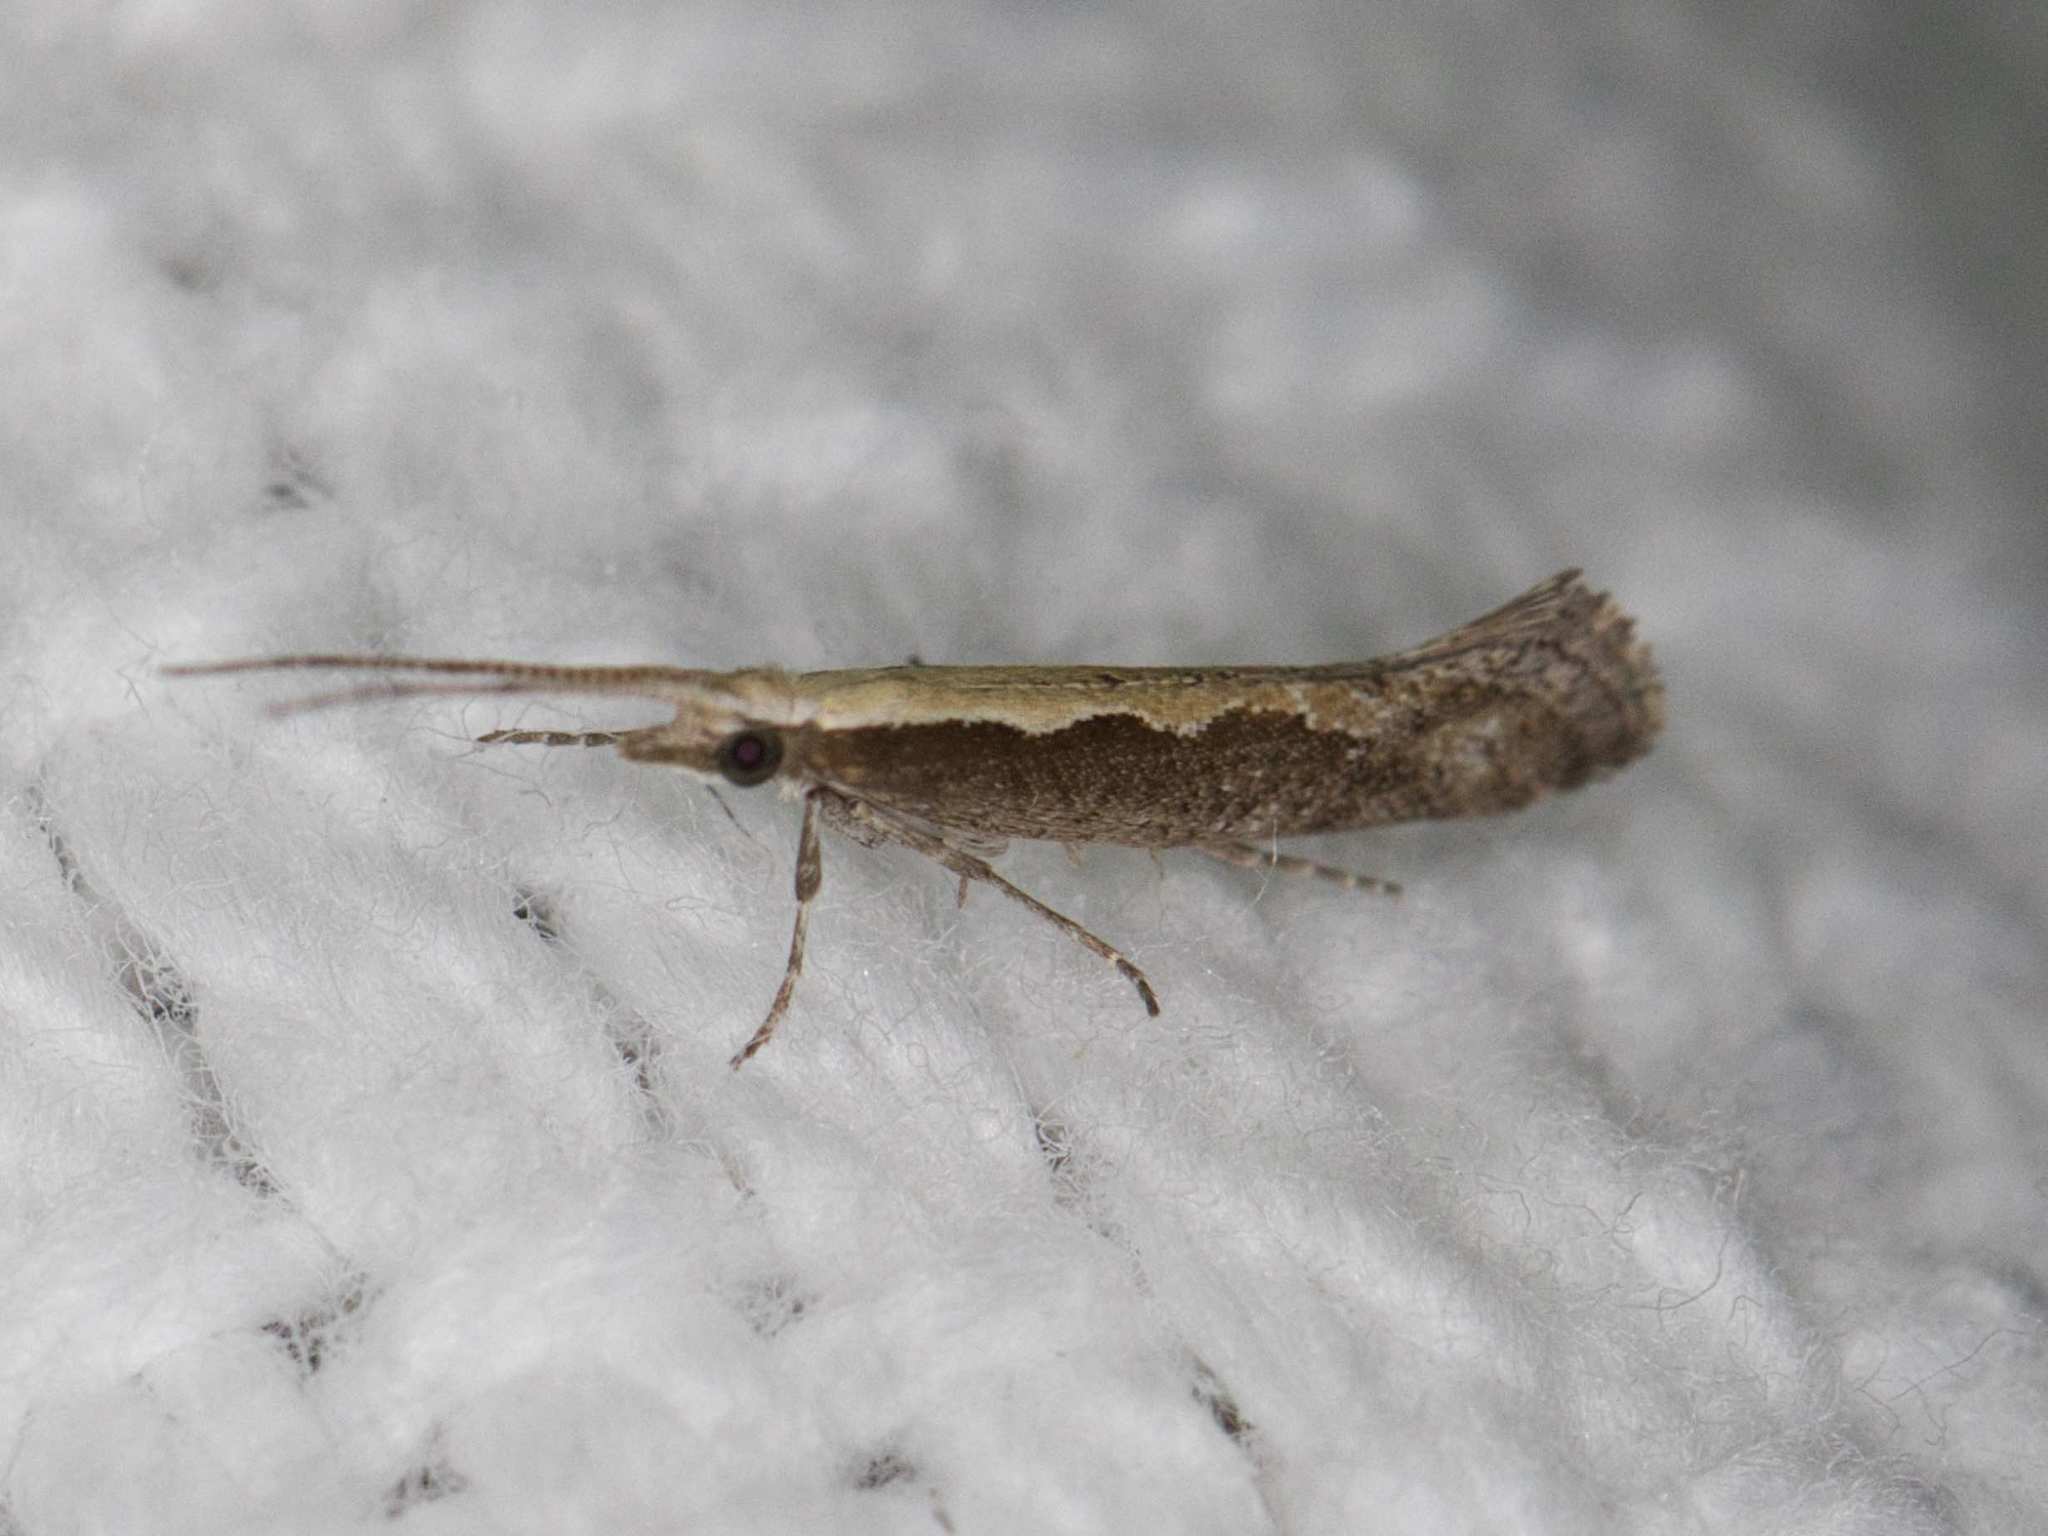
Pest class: diamondback_moth